History of science

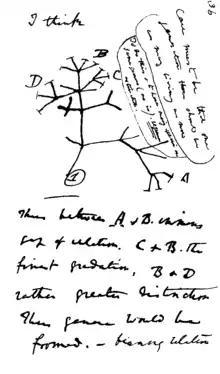
In mid-July 1837 Charles Darwin started his "B" notebook on the "Transmutation of Species", and on page 36 wrote "I think" above his first evolutionary tree.

The basis for classical economics forms Adam Smith's "An Inquiry into the Nature and Causes of the Wealth of Nations", published in 1776. Smith criticized mercantilism, advocating a system of free trade with division of labour. He postulated an "invisible hand" that regulated economic systems made up of actors guided only by self-interest. The "invisible hand" mentioned in a lost page in the middle of a chapter in the middle of the "Wealth of Nations", 1776, advances as Smith's central message.